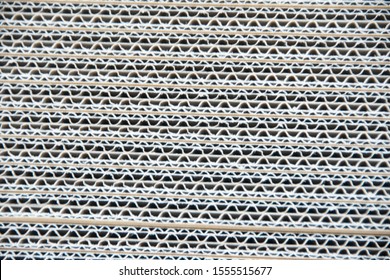
Label: cardboard